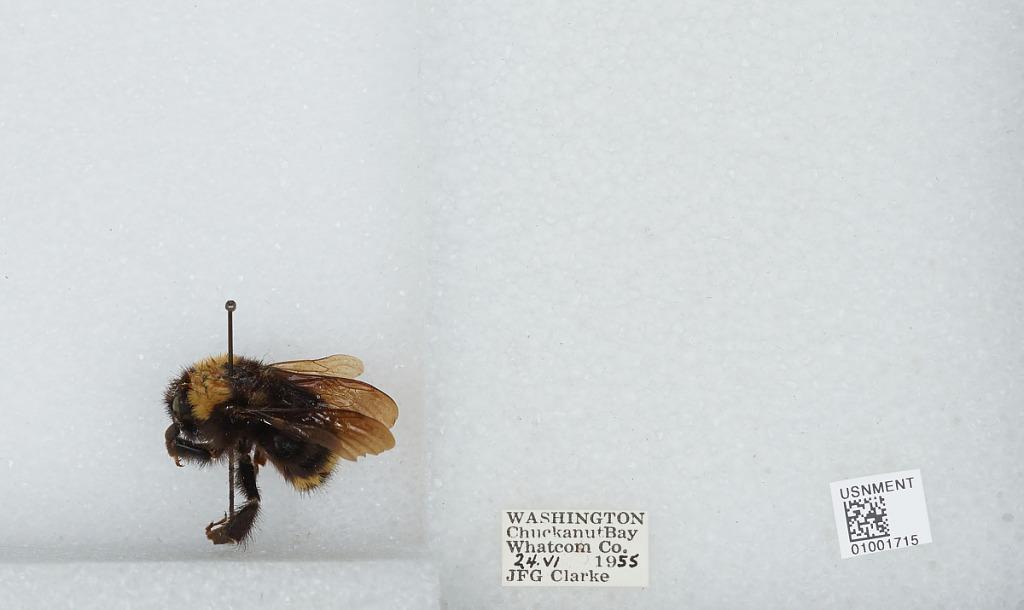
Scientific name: Bombus (Fervidobombus) californicus Smith
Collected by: J. Clarke
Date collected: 1955-6-24
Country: United States
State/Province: Washington
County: Whatcom
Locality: Chuckanut Bay
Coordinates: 48.6833, -122.492